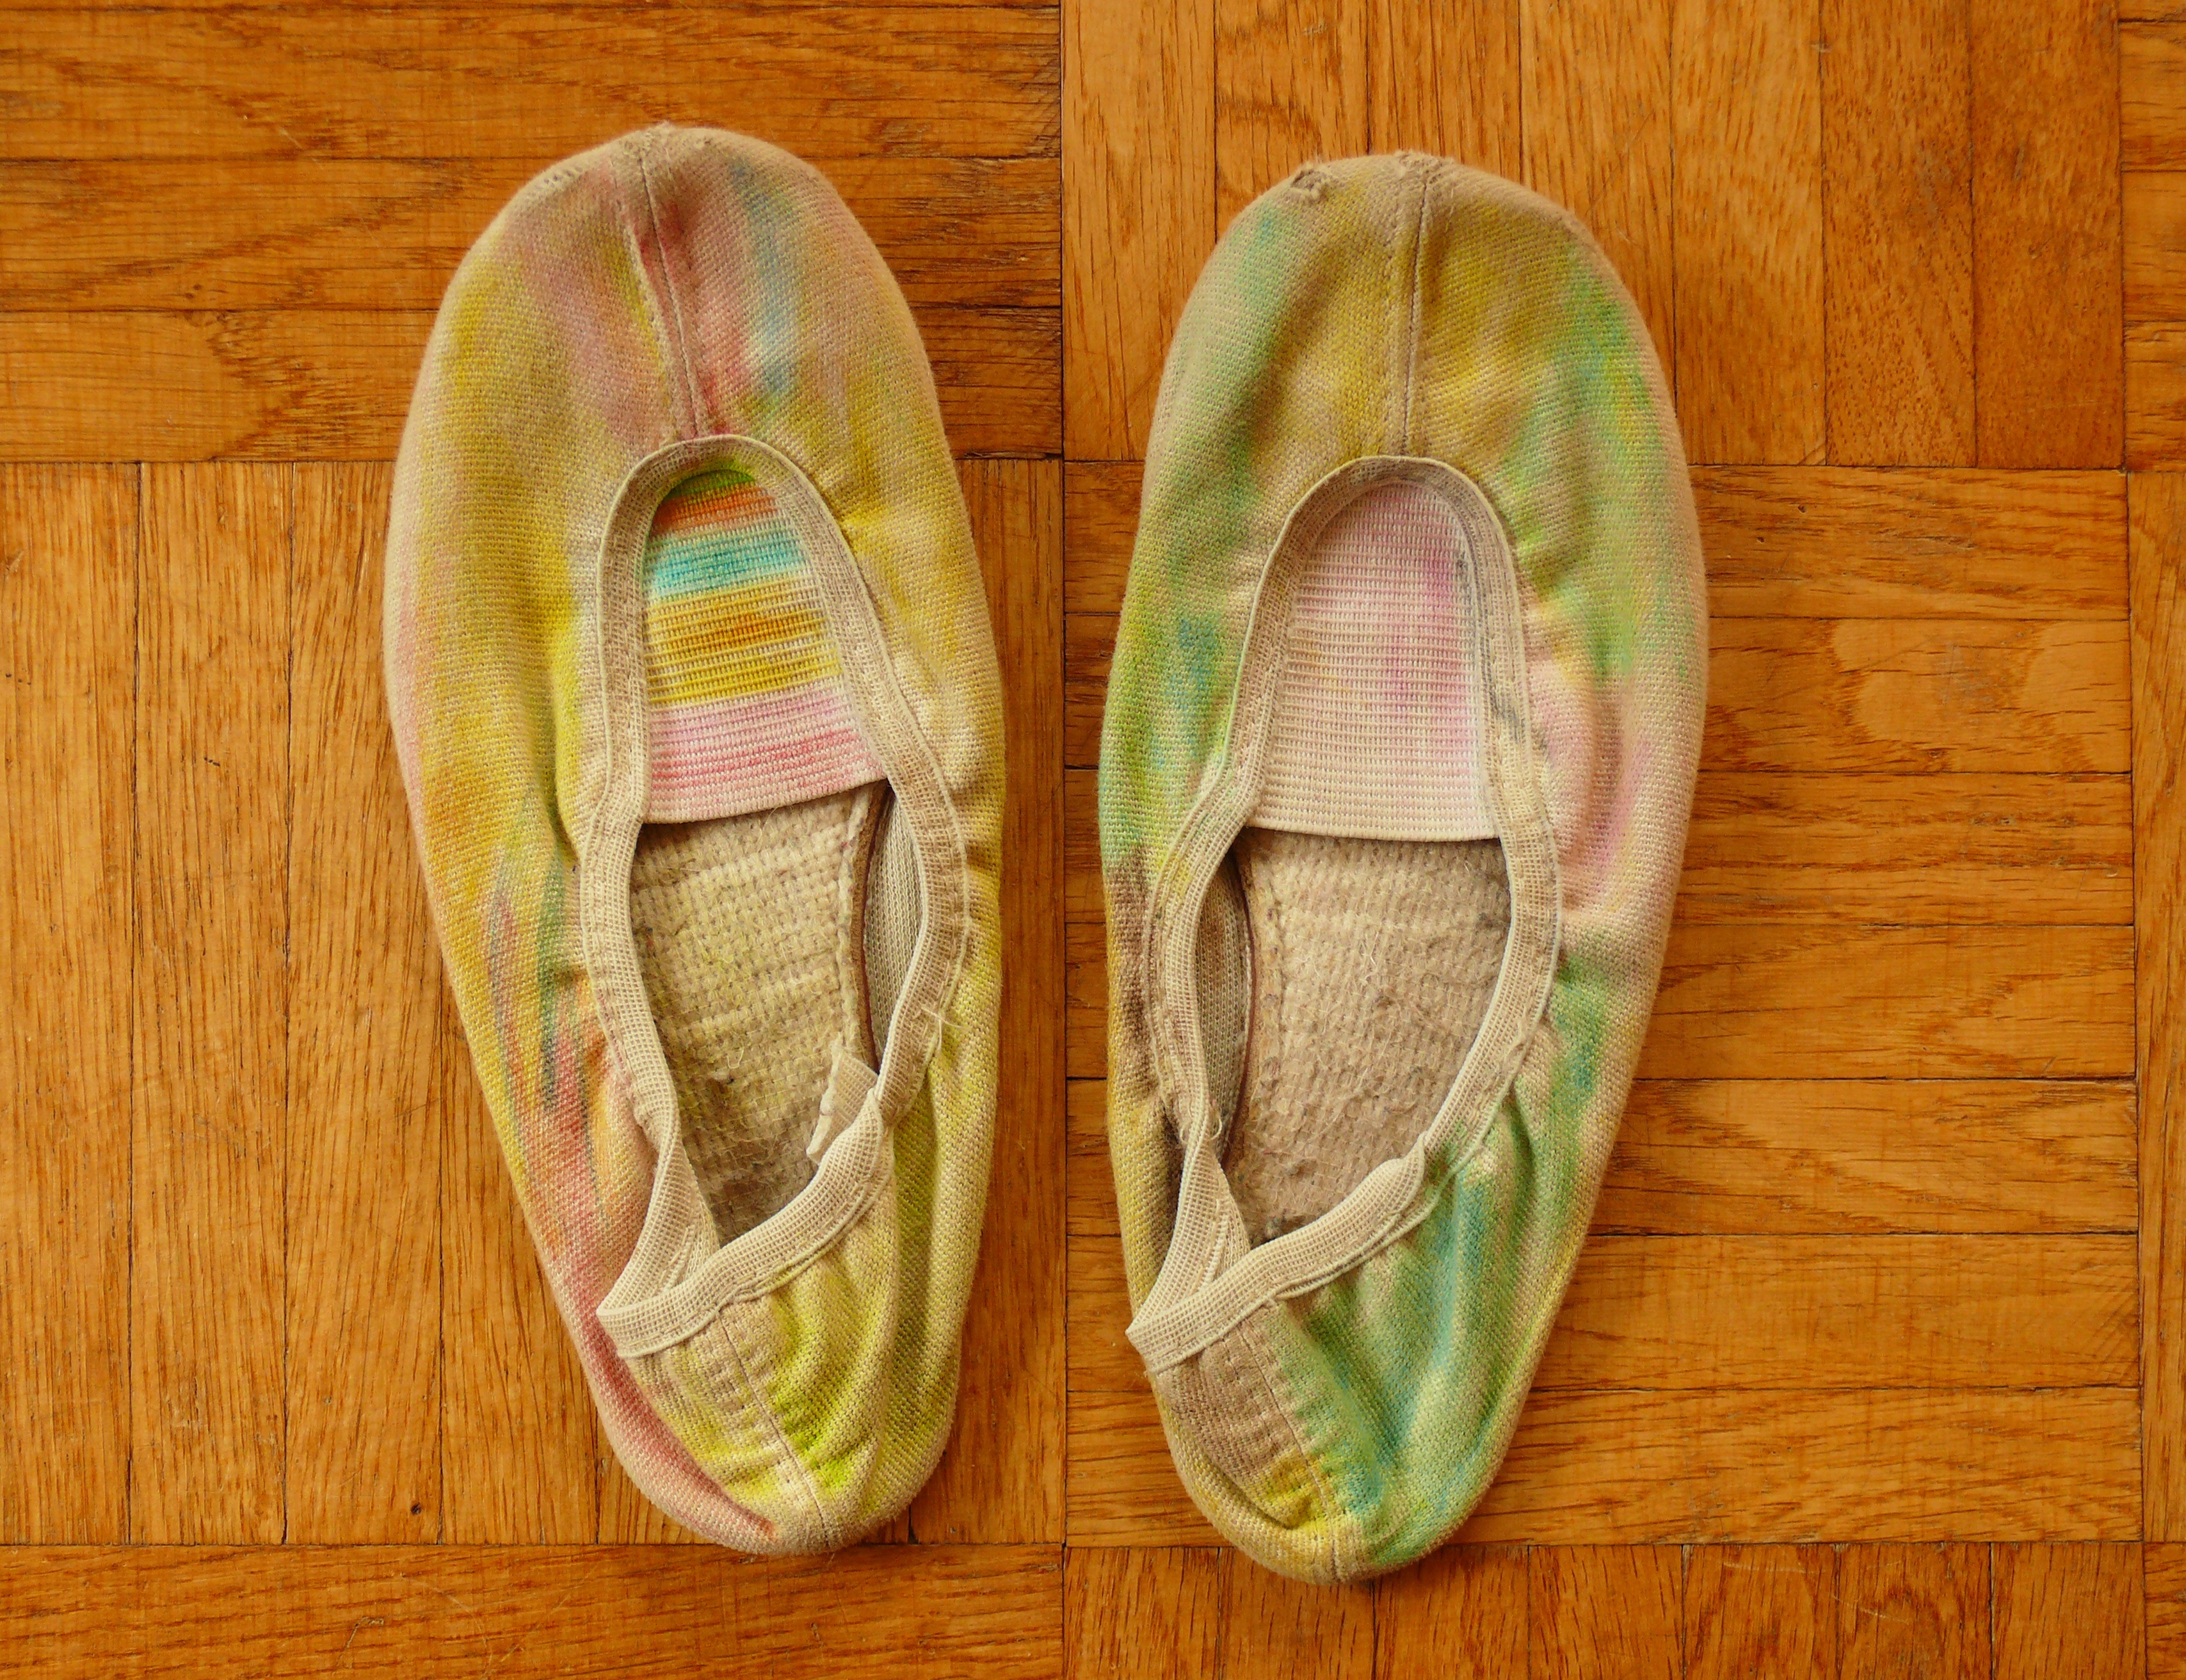
shoe, sandal, human body, product, footwear, parquet, slippers, old shoes, flip flops, outdoor shoe